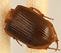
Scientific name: Cratacanthus dubius
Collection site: North Sterling NEON (STER), plot STER_029